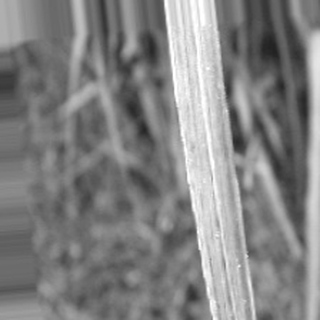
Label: sugarcane_bacterial_blight